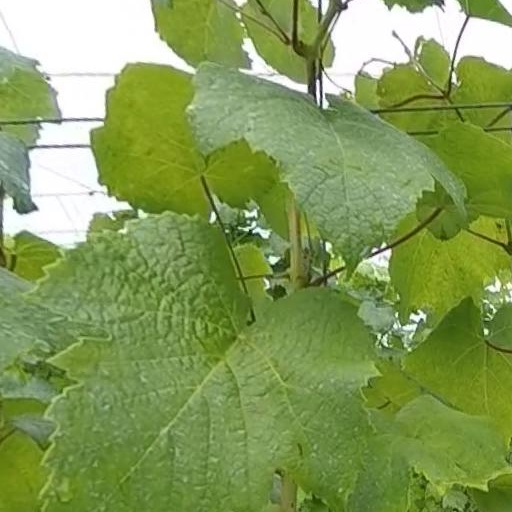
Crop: grape